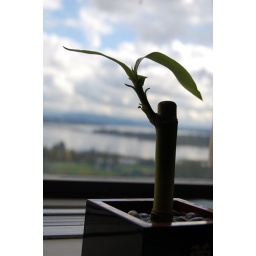
bamboo plant in my window